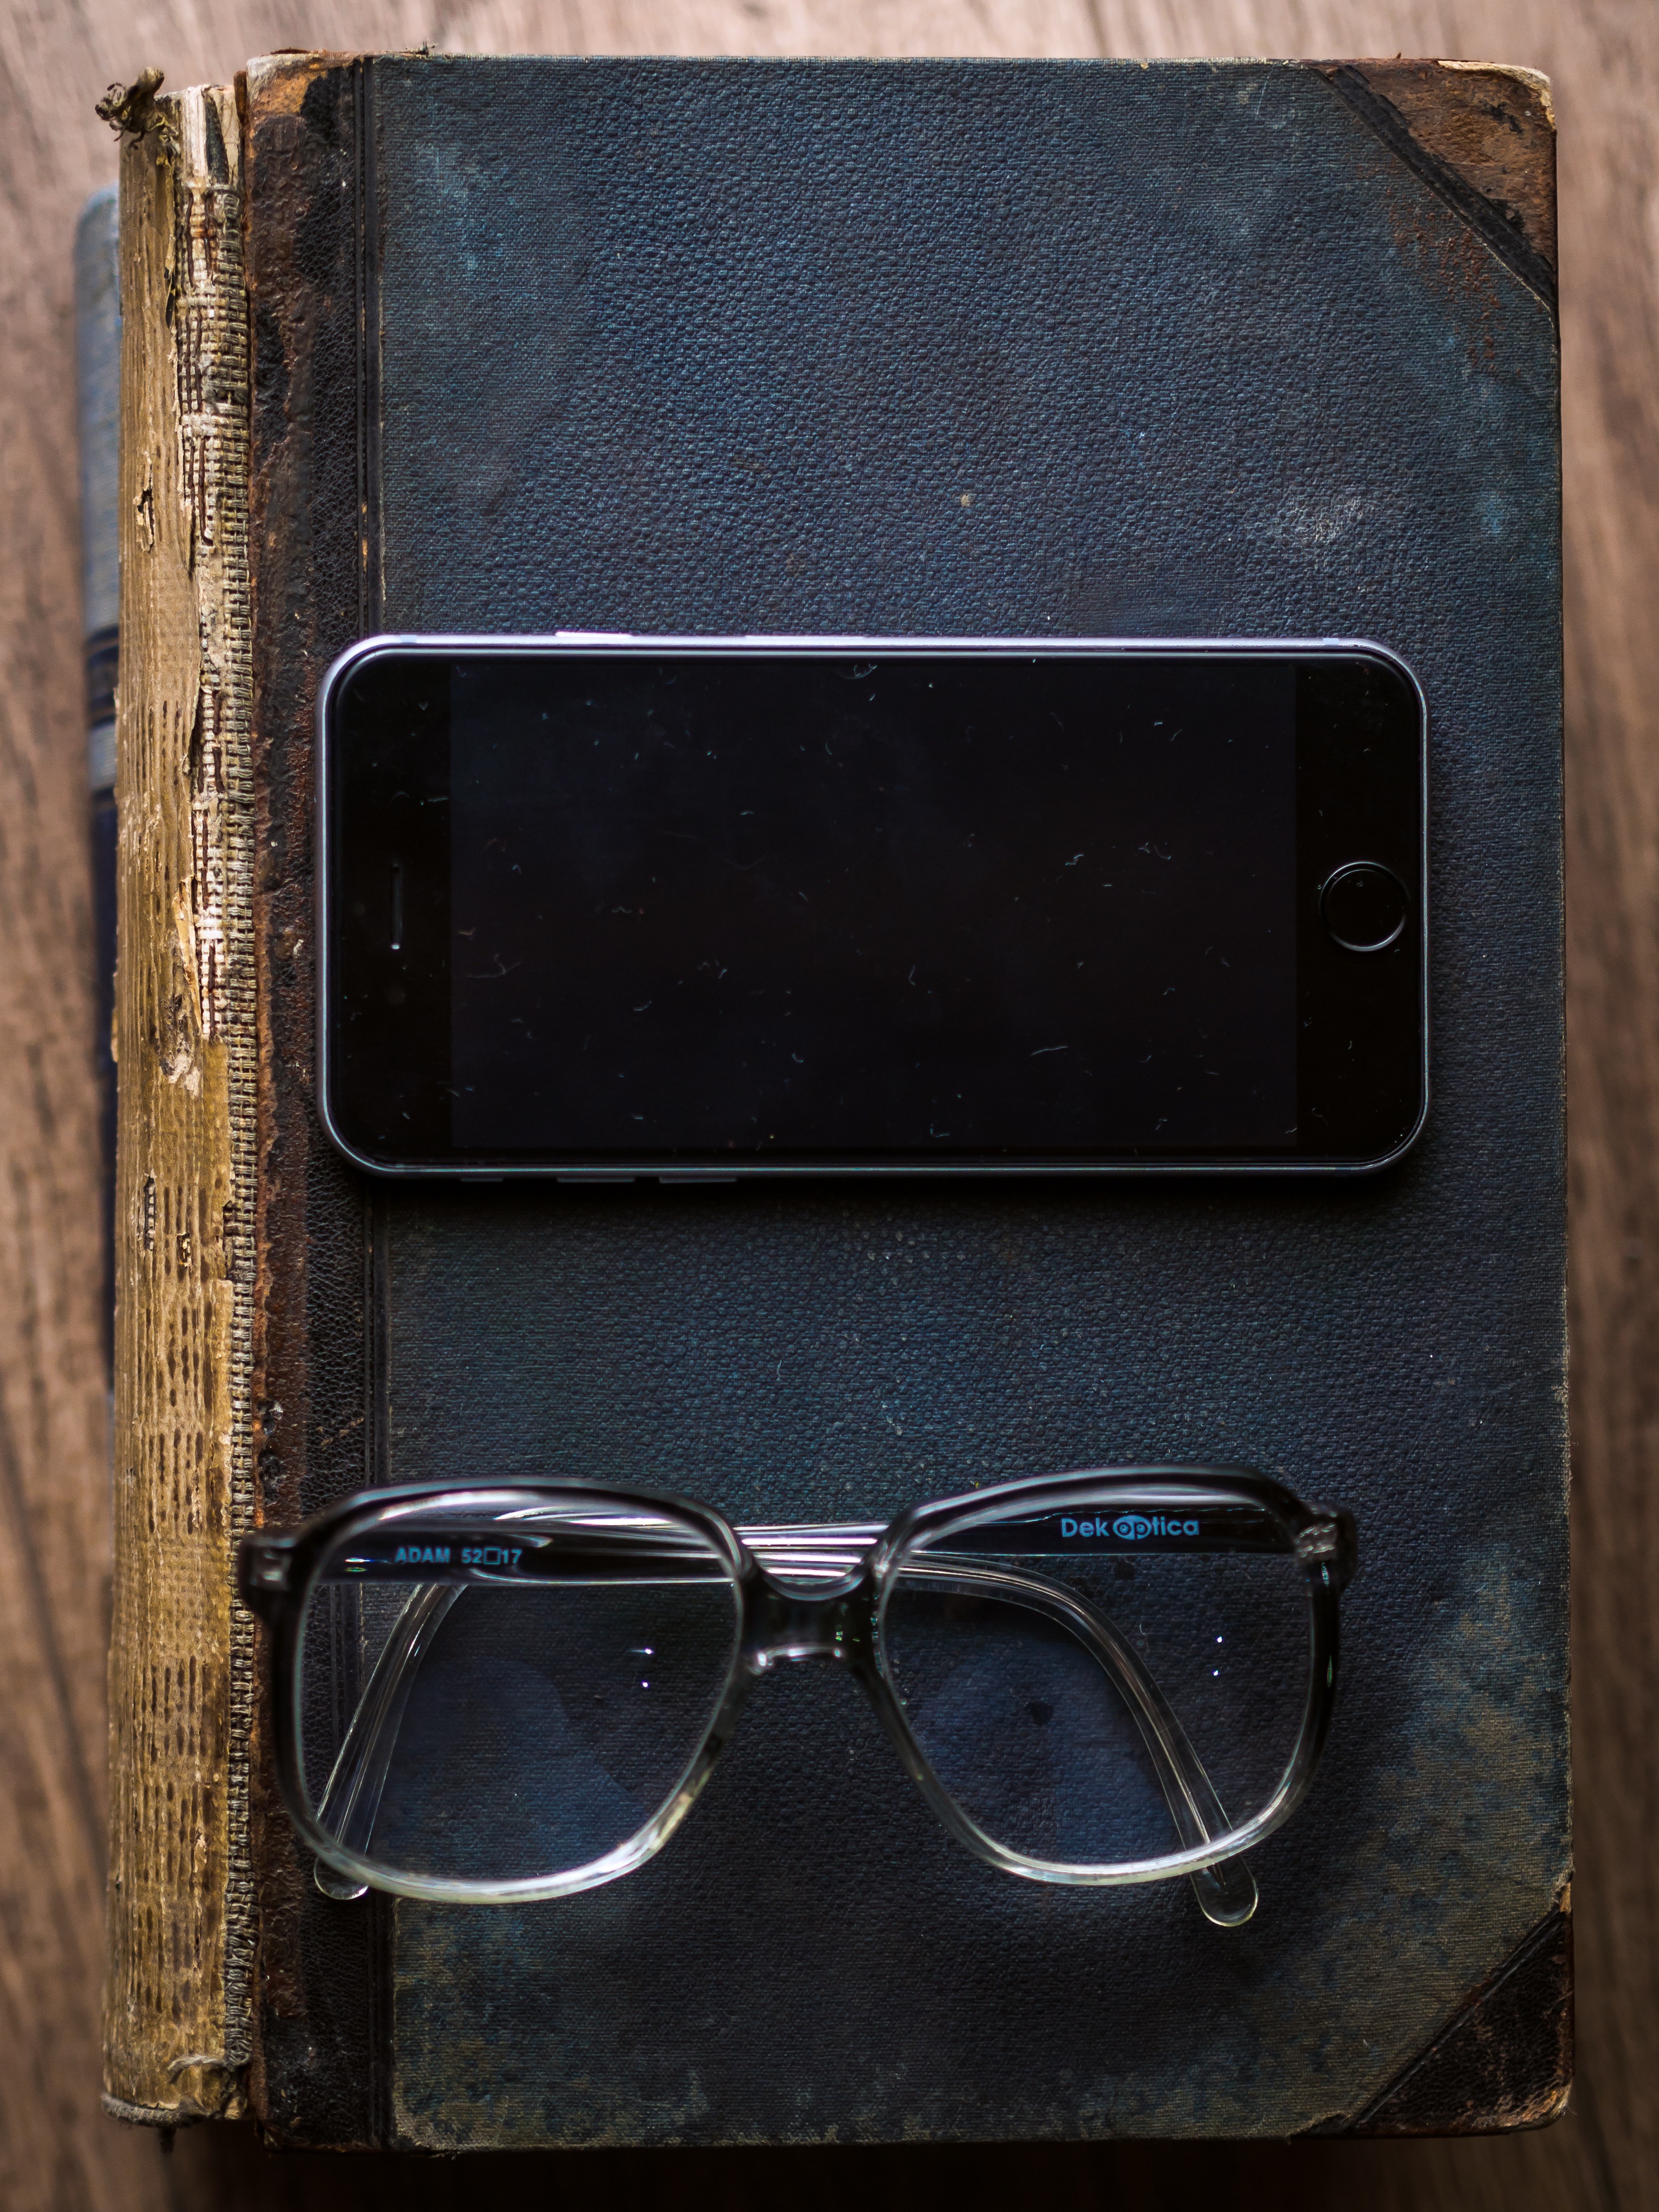
iphone, desk, smartphone, mobile, writing, screen, book, read, open, wood, technology, vintage, retro, old, wall, reading, dark, internet, print, phone, brown, telephone, blue, stack, black, closeup, paper, page, bookshelf, device, education, textbook, blank, bookcase, literature, study, library, display, text, sunglasses, eye, glasses, wooden, digital, eyewear, media, school, studying, information, cover, smart, ios, wisdom, knowledge, vision care